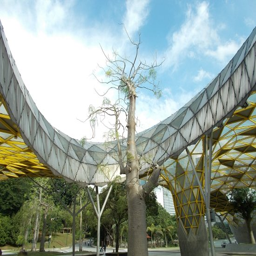
the tree inside one of the holes of the big canopy